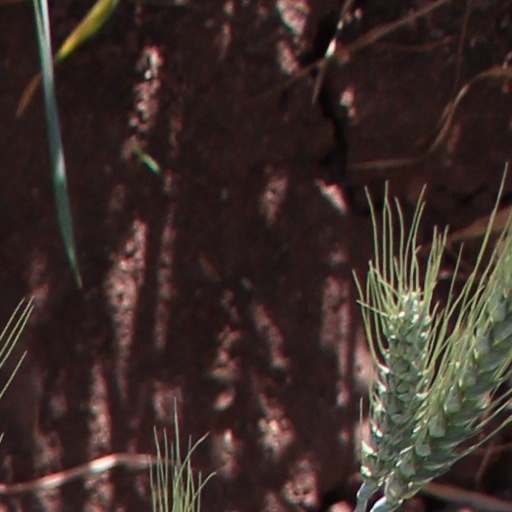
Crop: wheat